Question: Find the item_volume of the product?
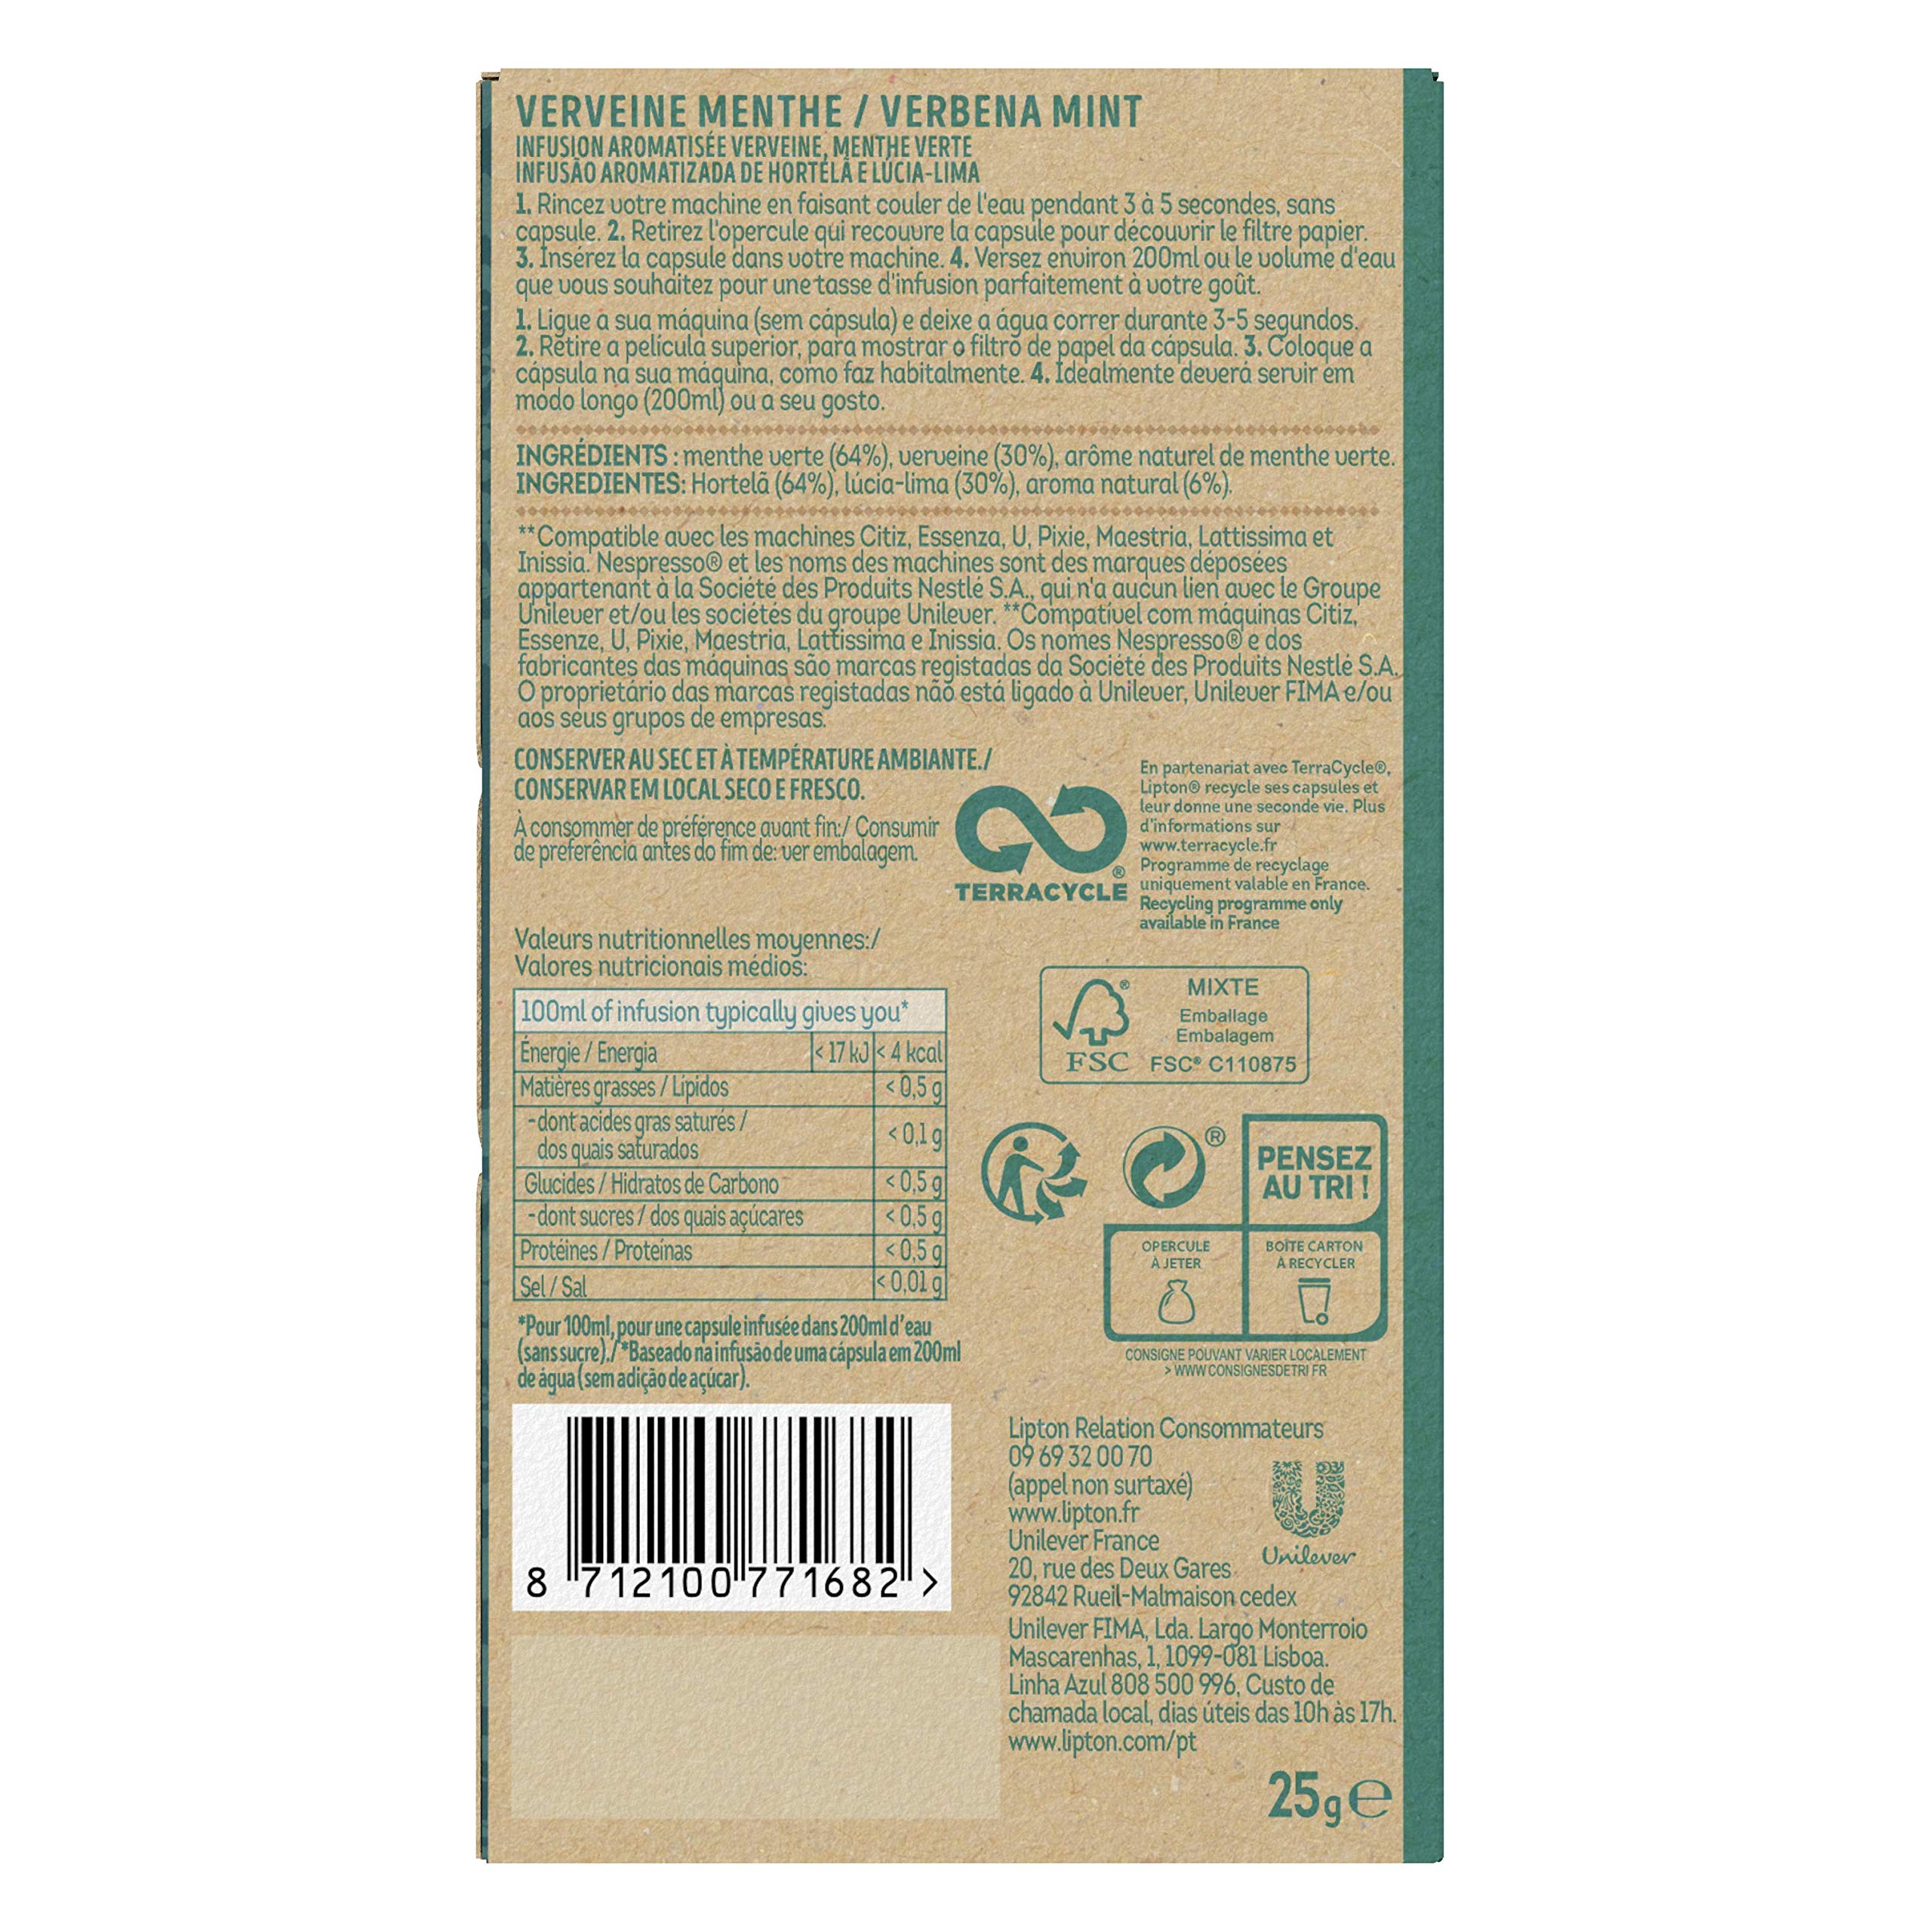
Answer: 200.0 millilitre